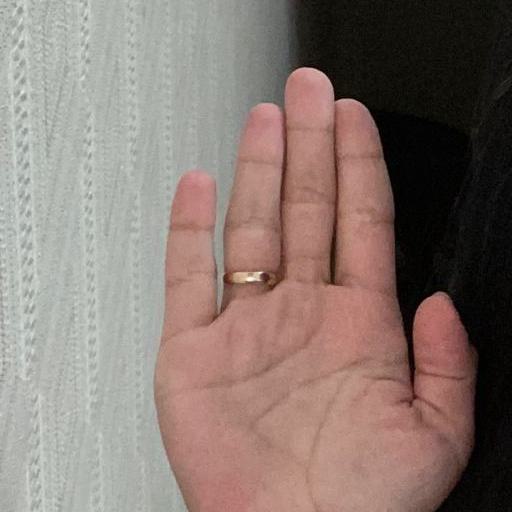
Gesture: stop